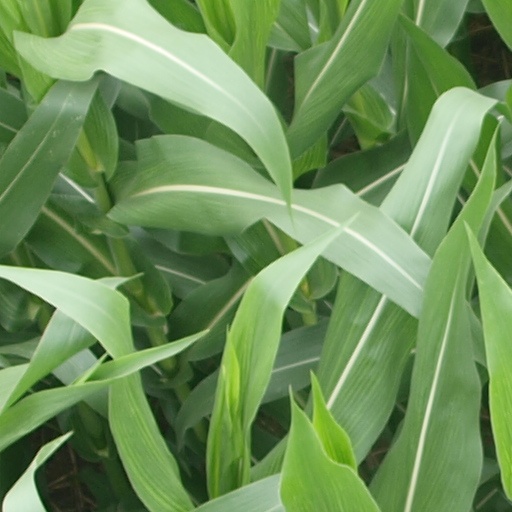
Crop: maize; corn